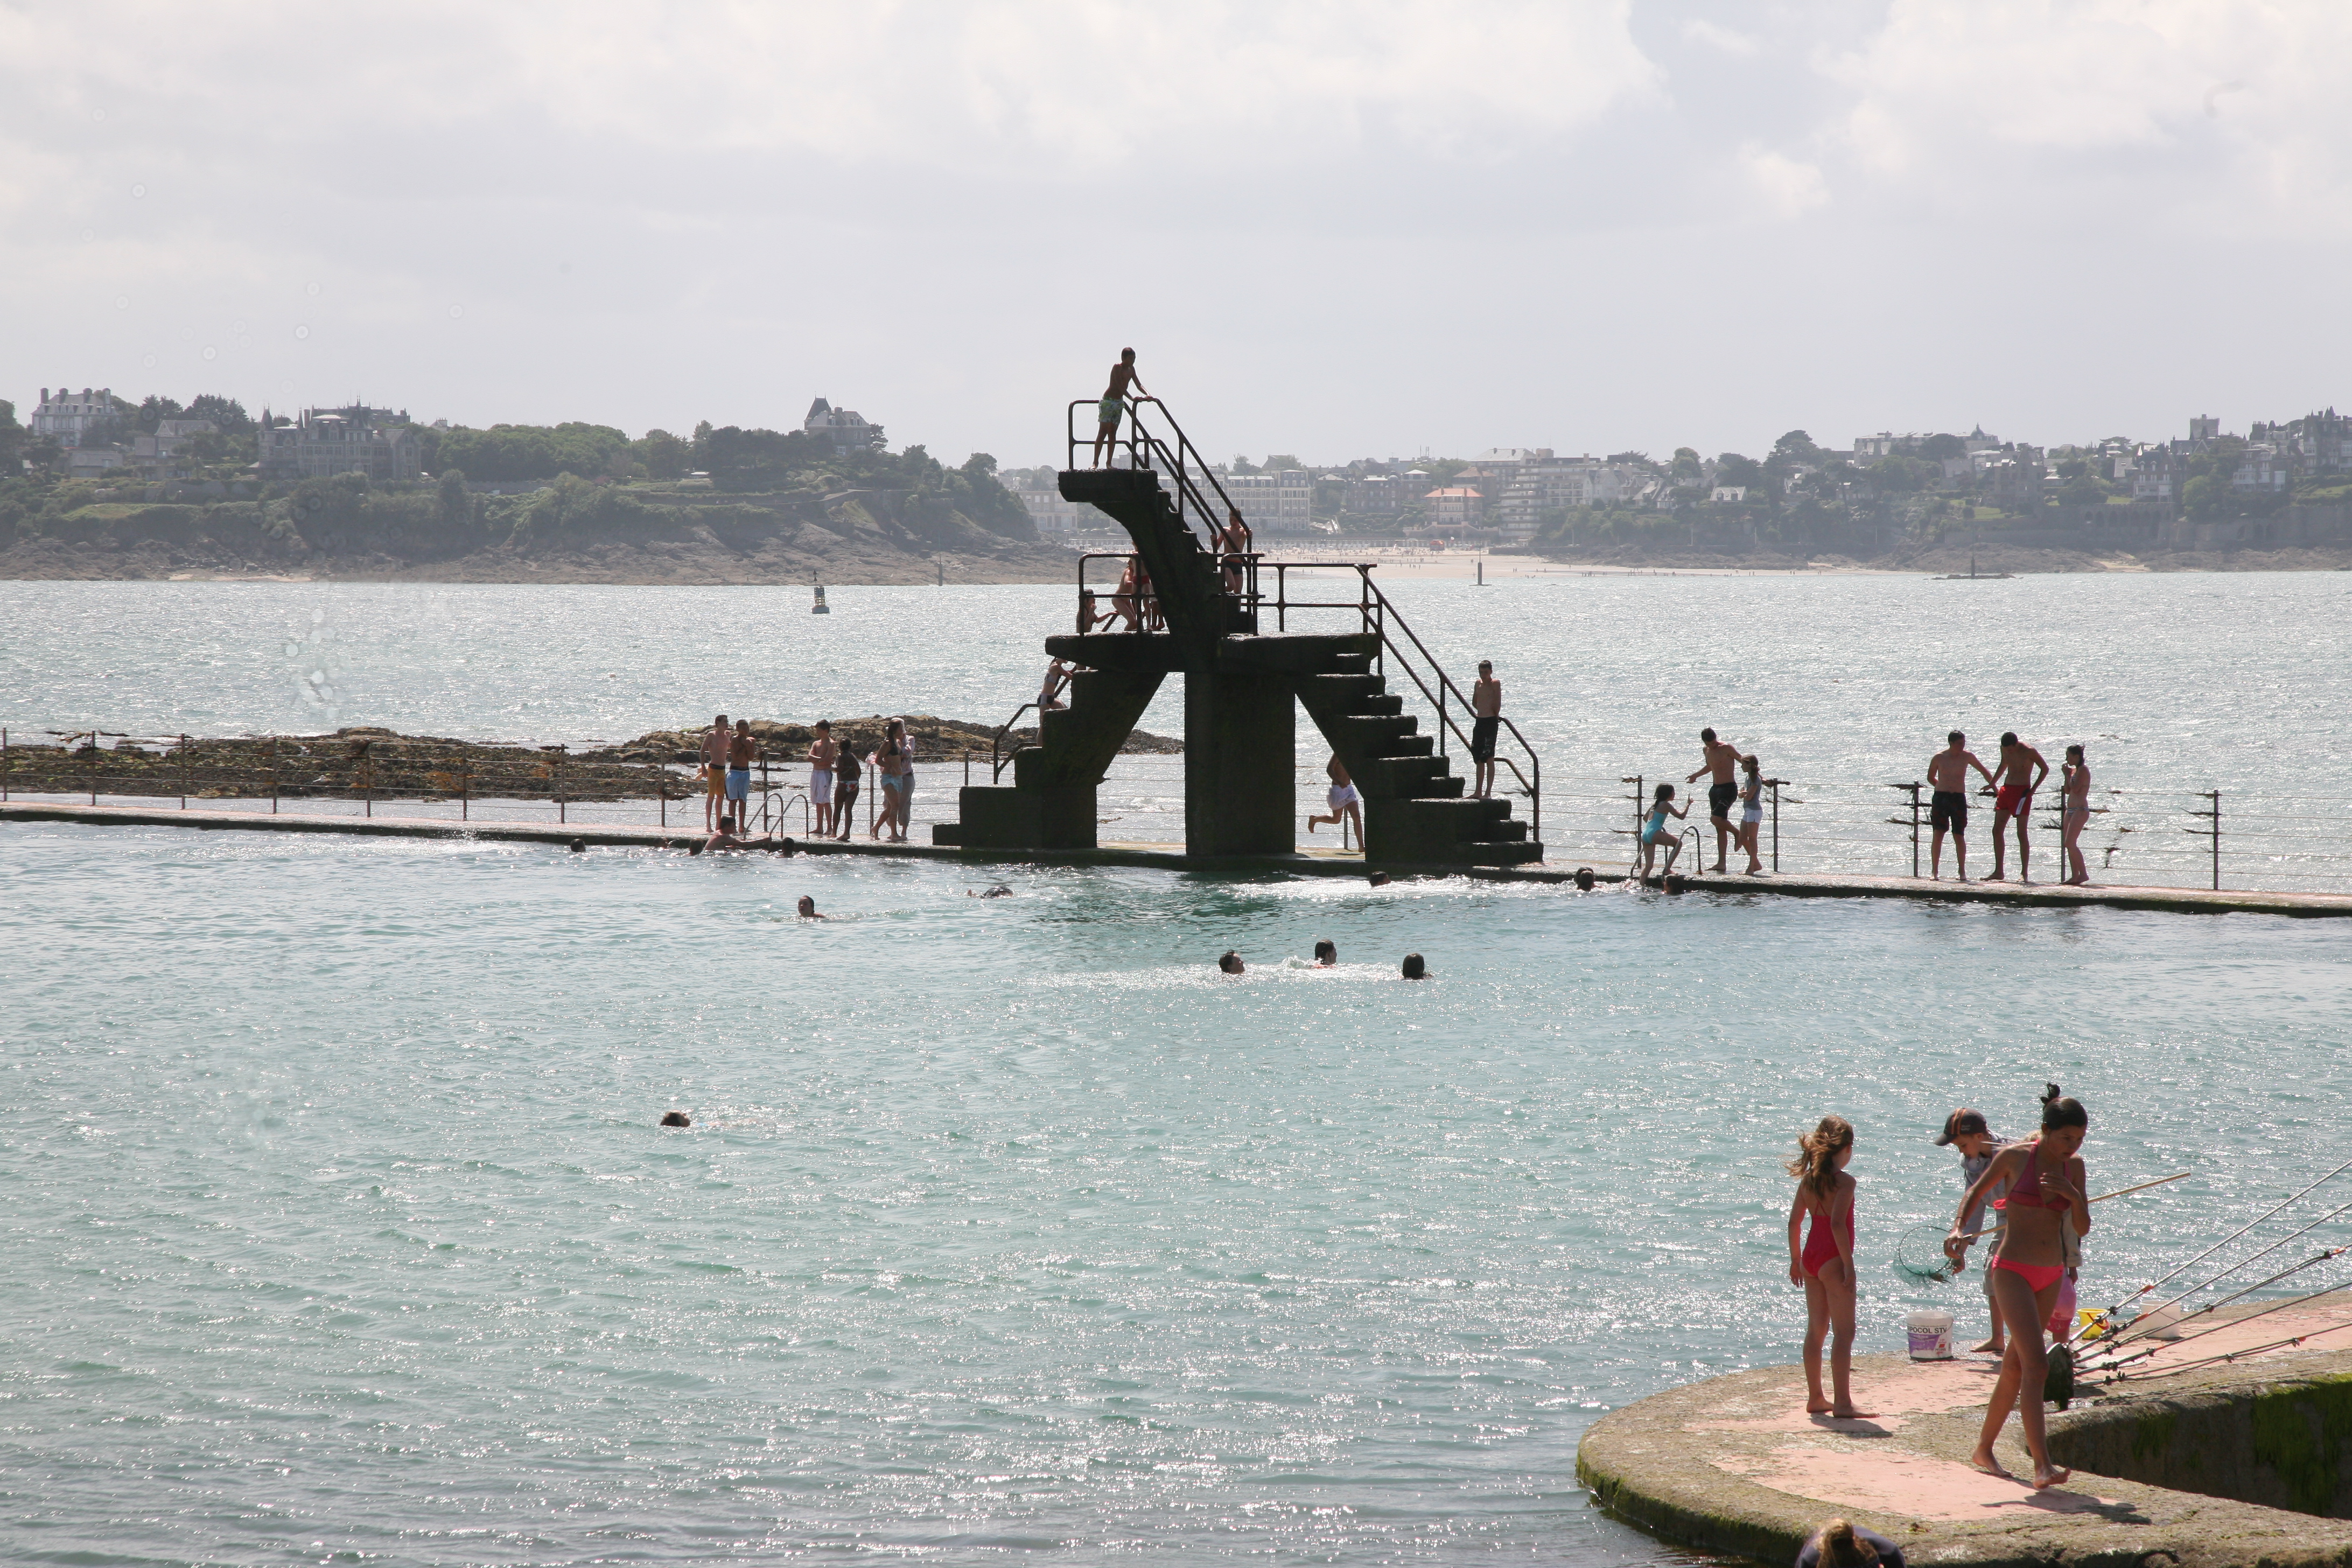
sea, coast, boat, ship, pool, vehicle, bay, ferry, mer, boating, piscine, piscina, vagues, cume, navy, watercraft, saintmalo, bretagne, zwembad, plongeoir, ileetvilaine, jet e